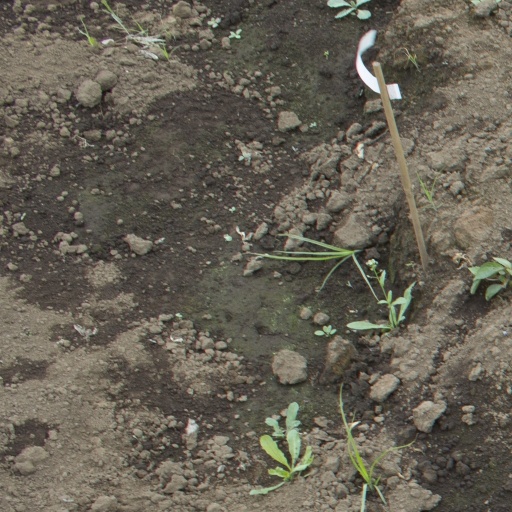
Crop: soybean